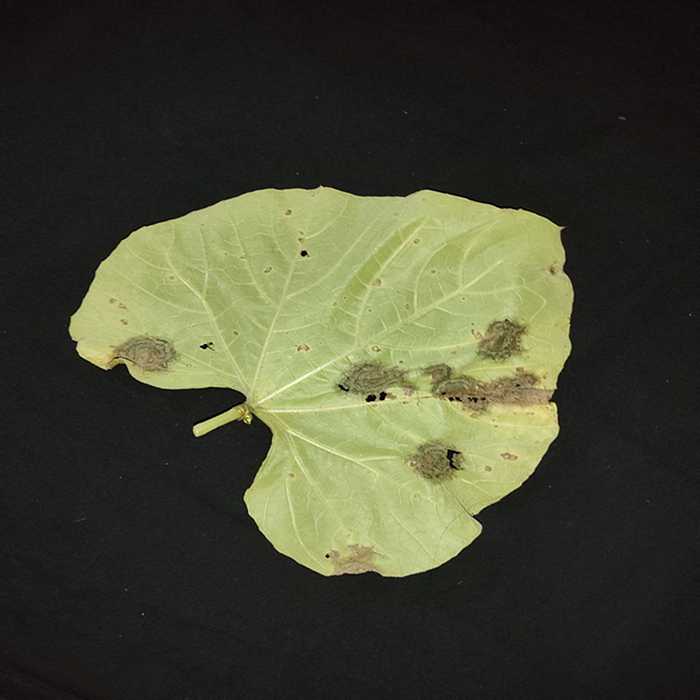
Plant: Bottle gourd
Label: Downey mildew